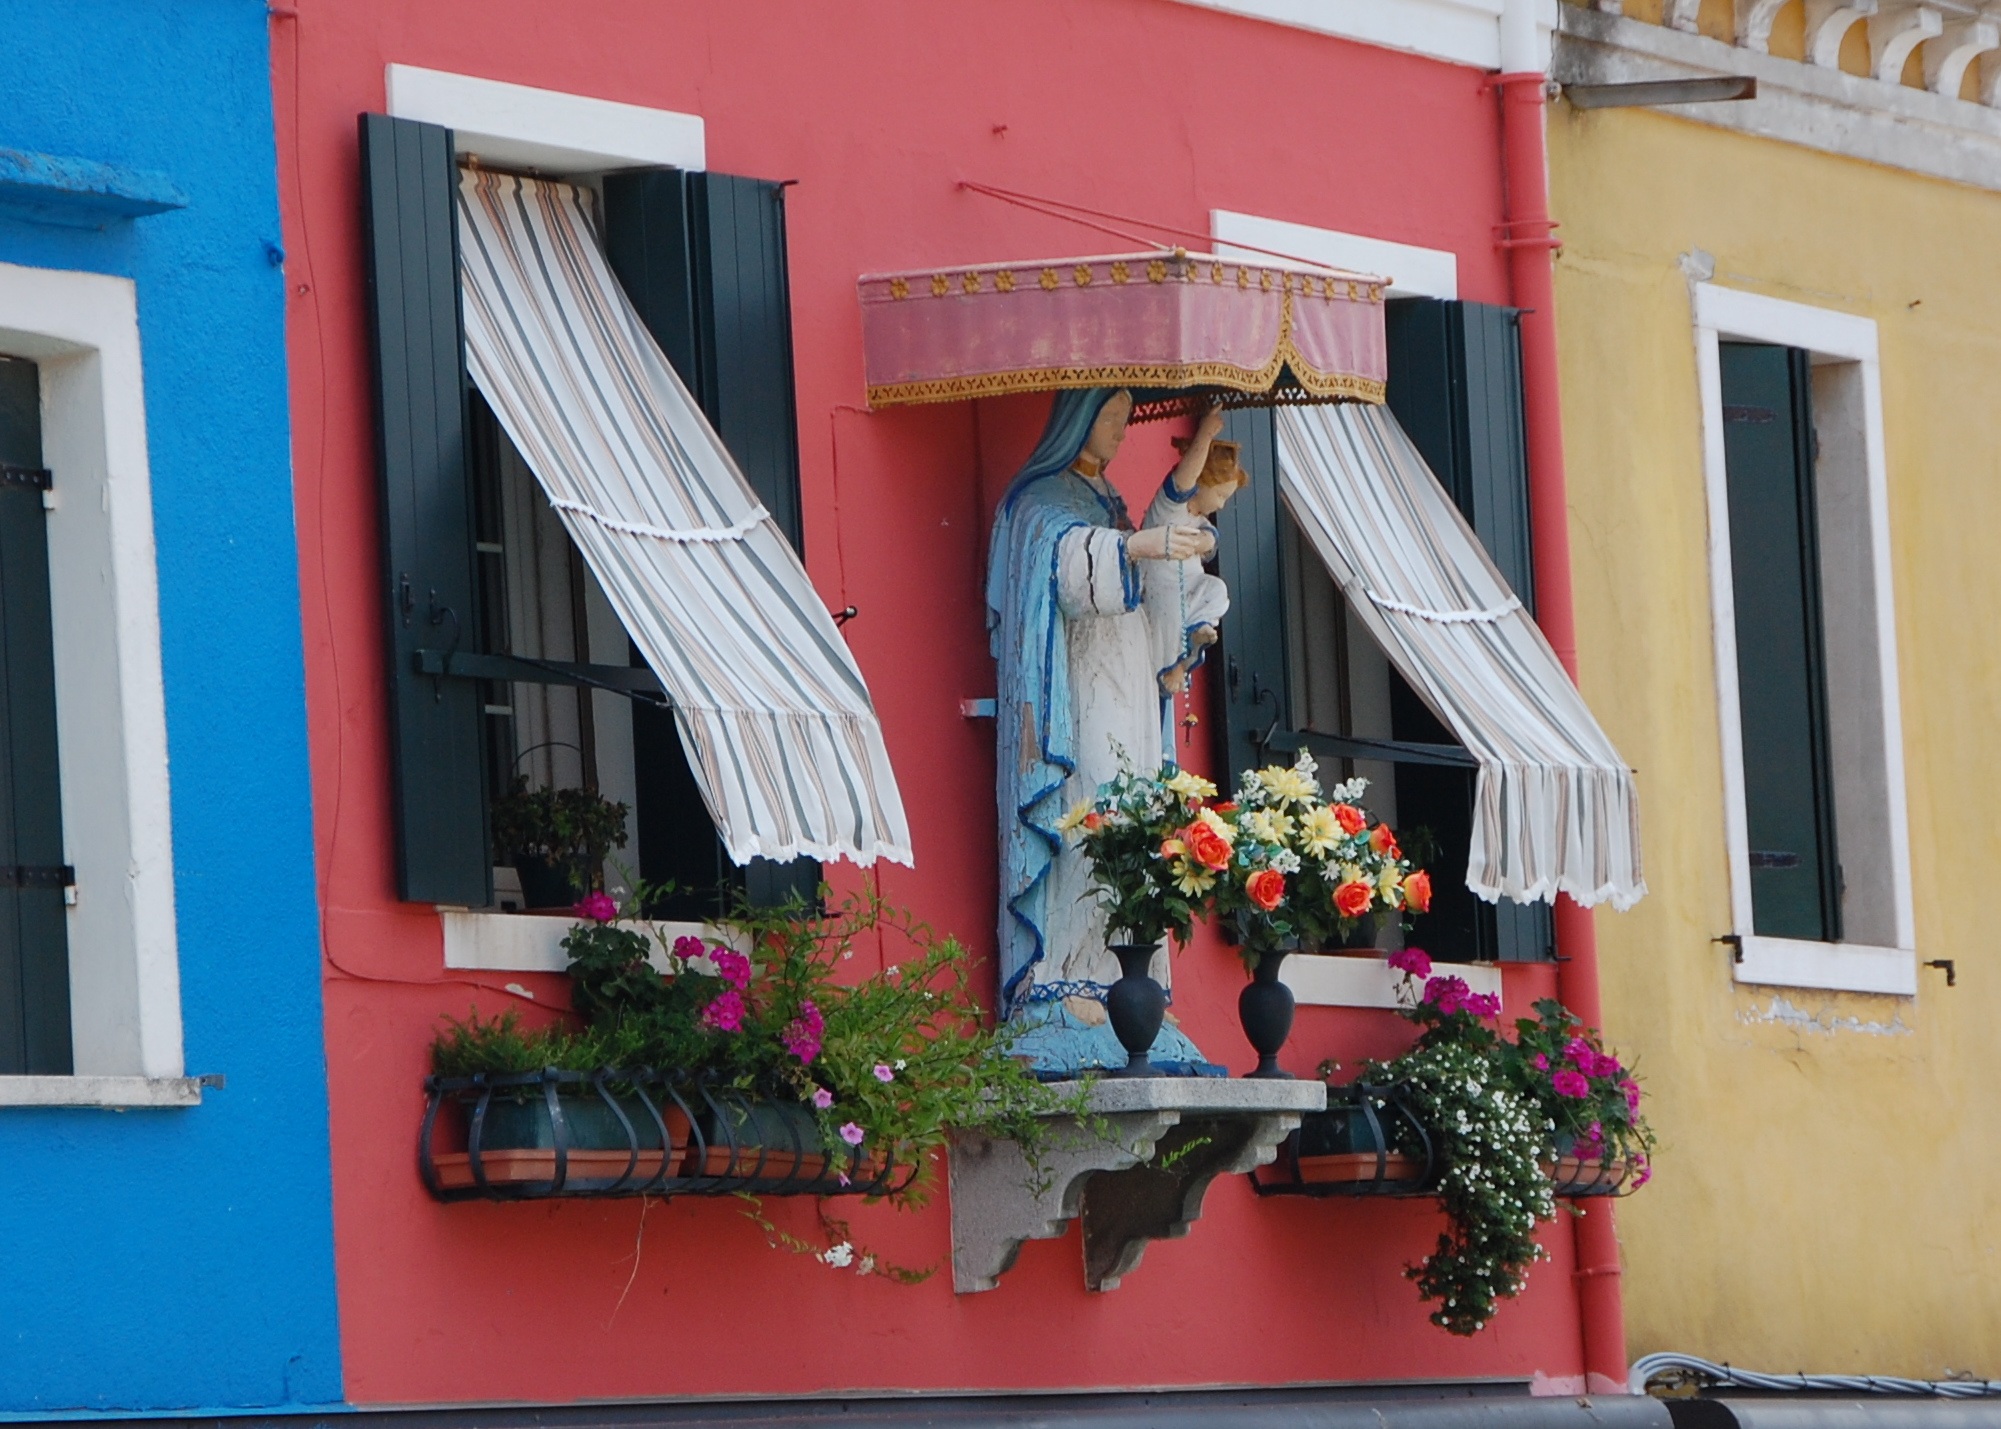
house, window, home, europe, statue, color, romantic, italy, venice, blue, pink, interior design, catholic, european, murano, window covering